Burt County Courthouse

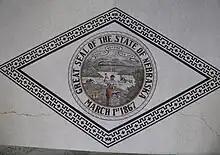
Seal of Nebraska floor mosaic in the courthouse

The courthouse contains a floor mosaic of the Seal of Nebraska dating from the construction of the building. The walls are painted with more recent murals by local artists commemorating military and government service by people in Burt County over its history.